Sports in the Las Vegas metropolitan area

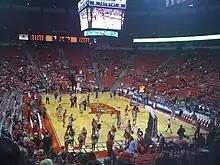
UNLV Basketball at the Thomas and Mack Center

In 2020, the Las Vegas area became home of an American Hockey League franchise when the San Antonio Rampage relocated to the market as the Henderson Silver Knights. The team which is minor league affiliate of the Golden Knights played in Orleans Arena until the venue now known as Lee's Family Forum was constructed in Henderson.